Āṭavaka

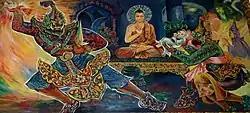
The defeat of Āṭavaka. Modern Burmese depiction.

At the time of the Buddha, Āṭavaka was a man-eating yakṣa that lived deep in the forest of ĀṭavI. One day, the king of Āṭavī was hunting in the forest. On his way back to the palace, he passed under a large banyan tree where Āṭavaka dwelt. The yakṣa was granted permission by King Vaiśravaṇa that he could seize and devour anyone who came within the shadow of his abode. In exchange for his life, the king, along with his ministers and the mayor Nagaraguttika, made a promise to provide the demon with the bodies of captured criminals as food.